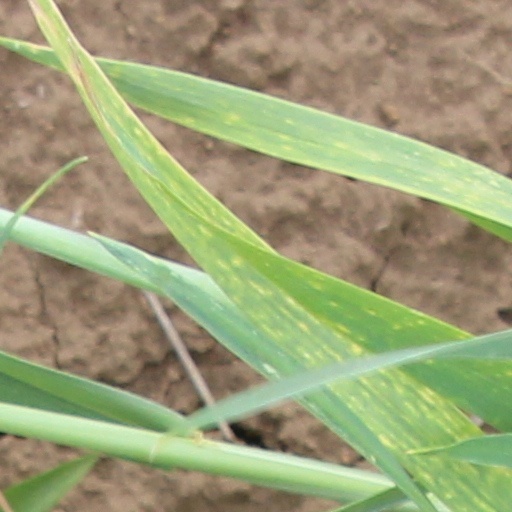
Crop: wheat